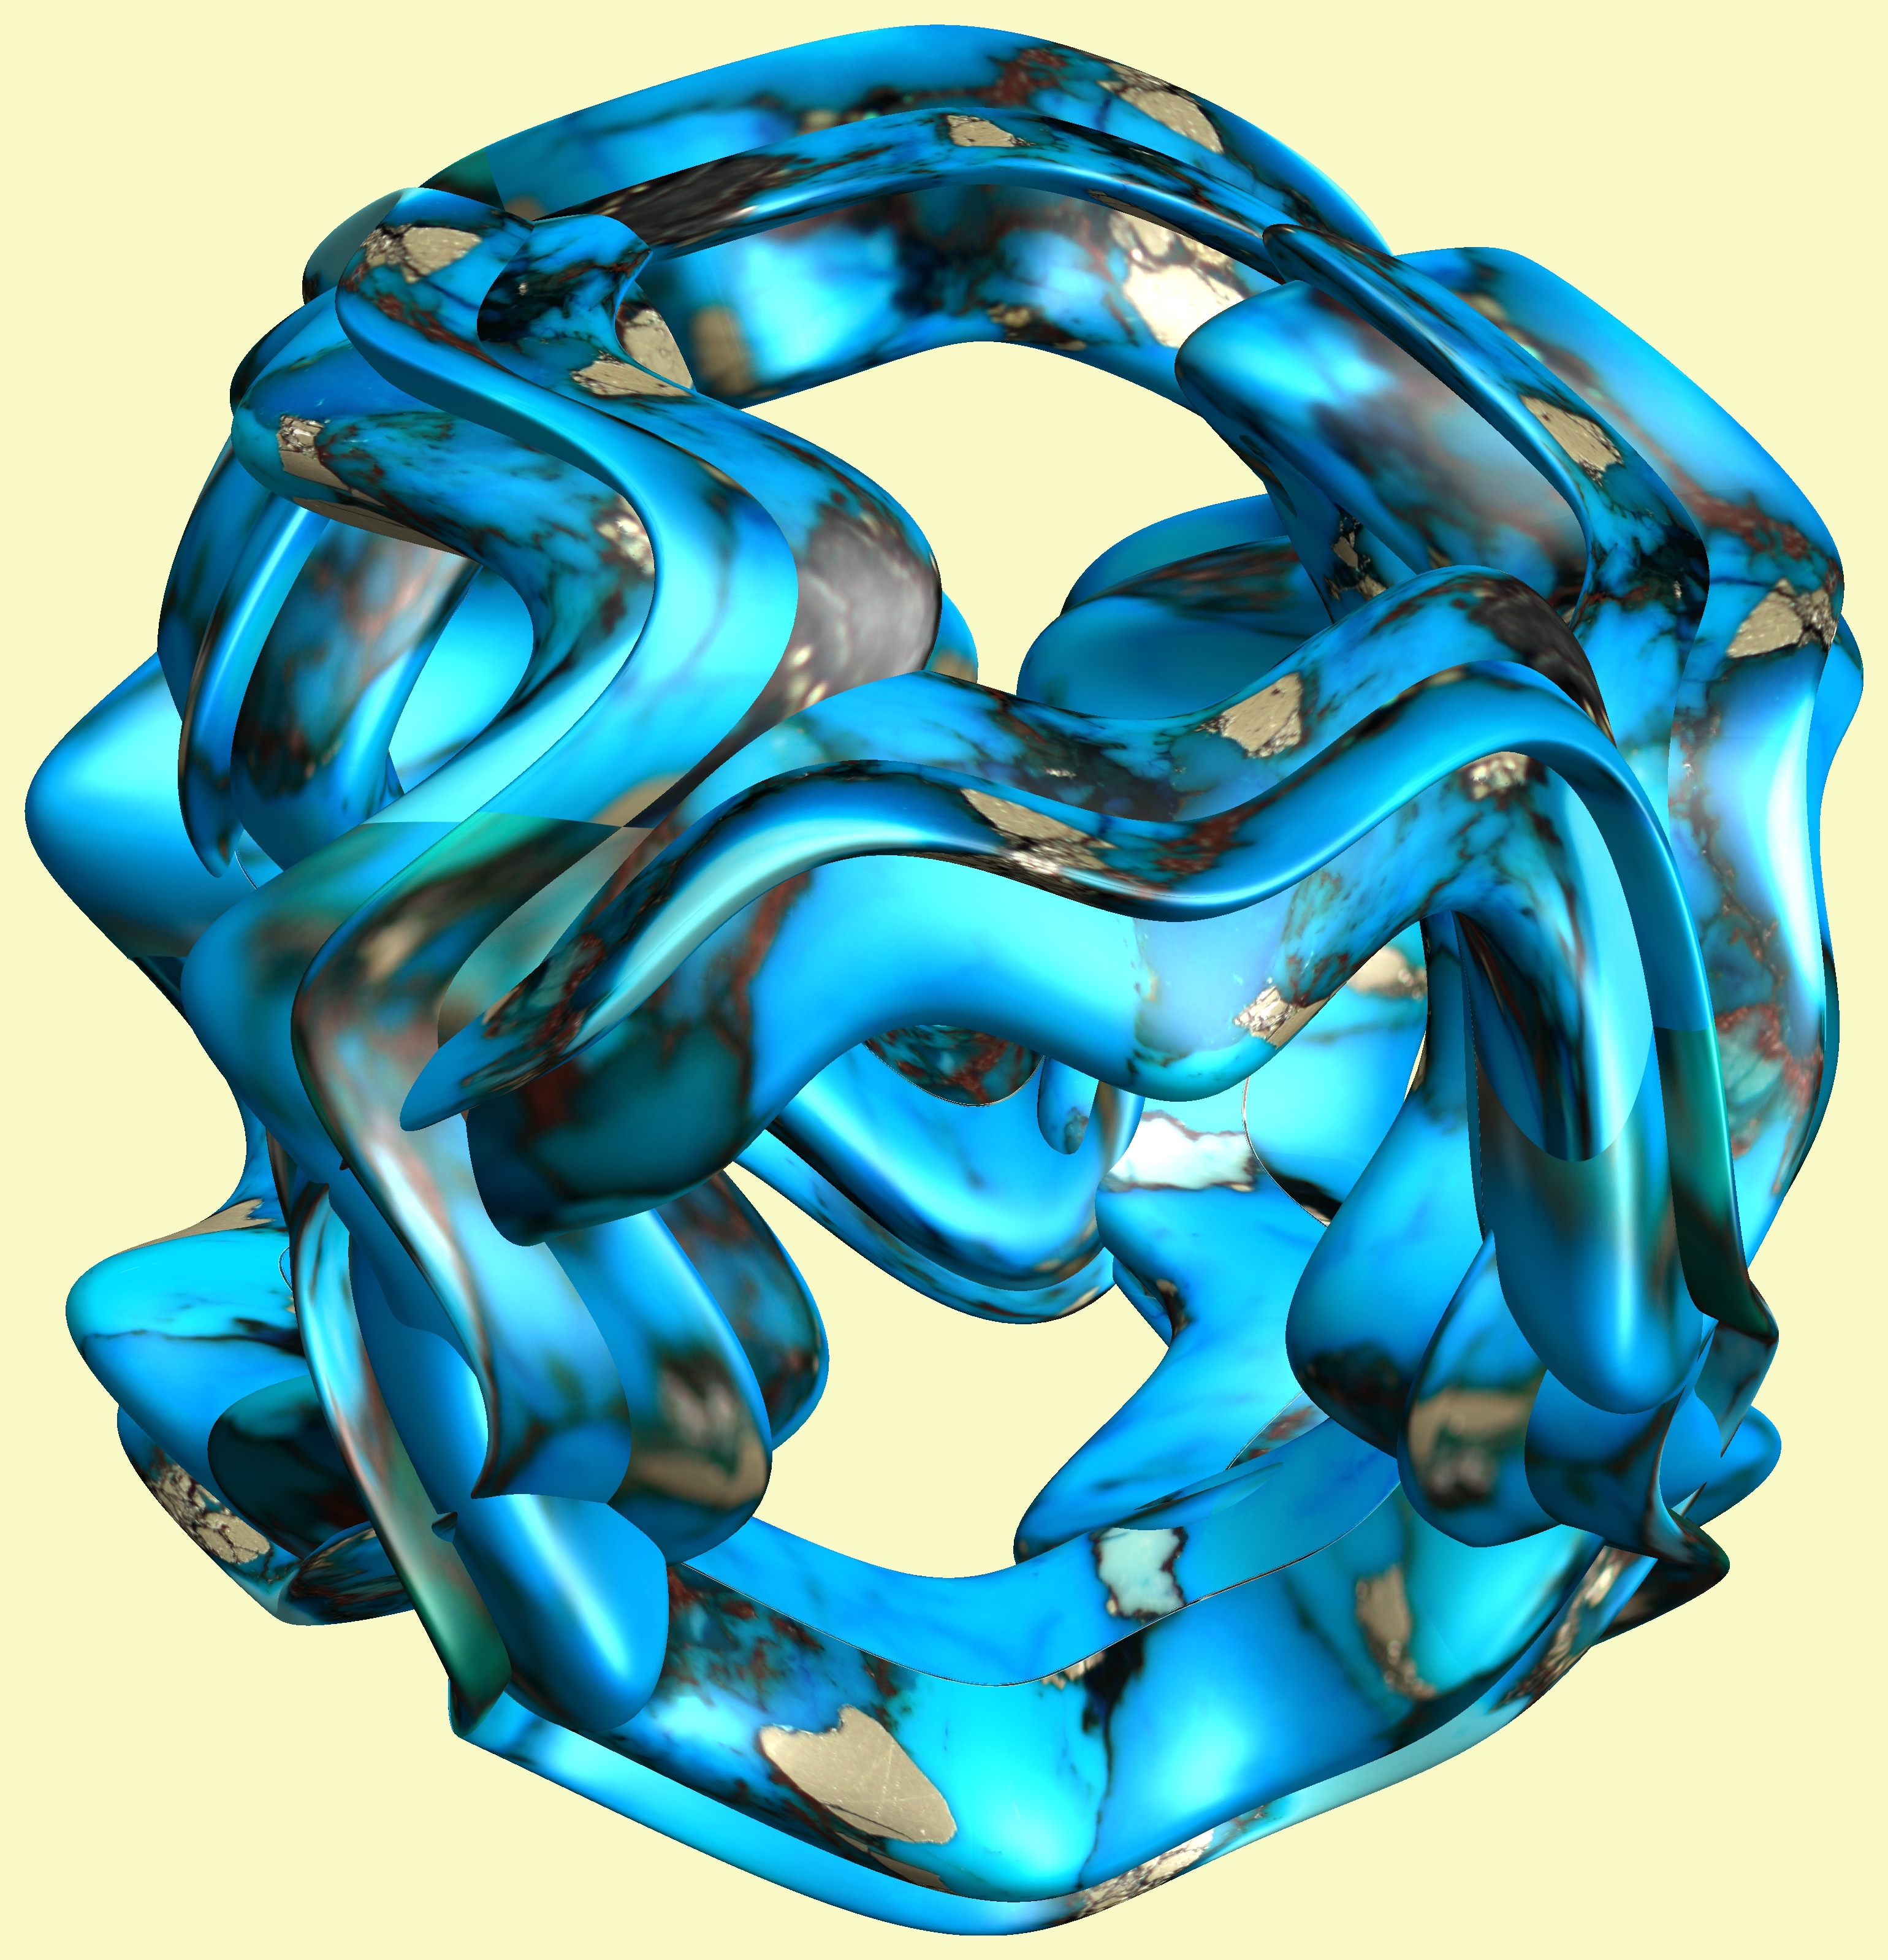
structure, texture, pattern, jewellery, font, figure, turquoise, design, symmetry, 3d, graphic, organ, torus, mathematica, cg, parametricplot3d, code, program, algorithm, abstruct, mapping, perfect5th, p5, chord, fashion accessory